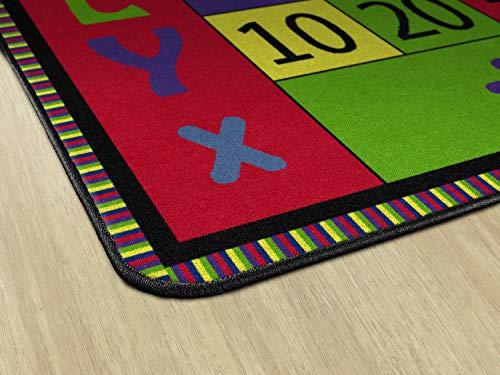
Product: Flagship Carpets FE102-70A Multiply and Divide Rug, Children's Classroom Educational Carpet, 12'x12', Square
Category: Home & Kitchen | Home Décor | Kids' Room Décor | Rugs
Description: Bright and Colorful -- made in the USA with crisp colorful designs printed using state-of-the-art technology 645 dpi, 16-color.
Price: $59.99
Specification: Product Dimensions:         144 x 144 x 0.5 inches ; 70 pounds    |Shipping Weight: 70 pounds (View shipping rates and policies)|ASIN: B01FLNRQYS|Item model number: FE102-70A|    #1653    in Kids' Rugs